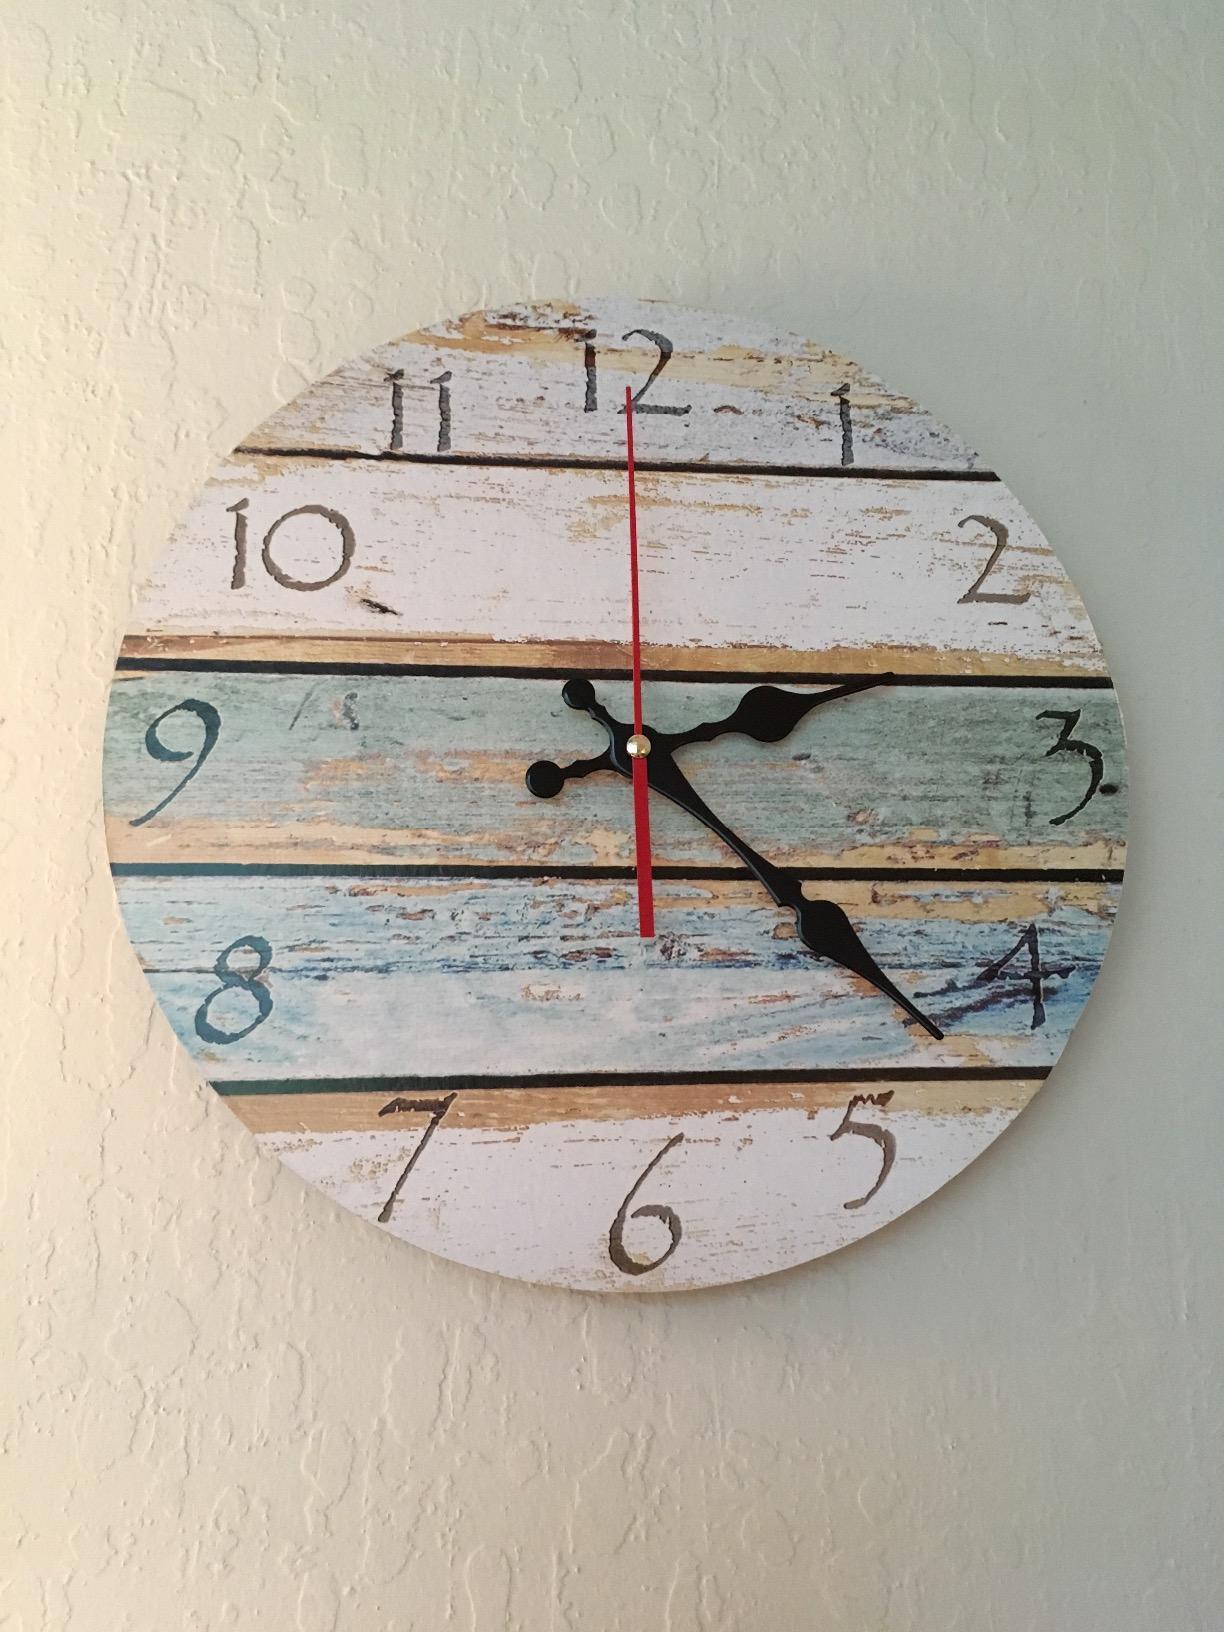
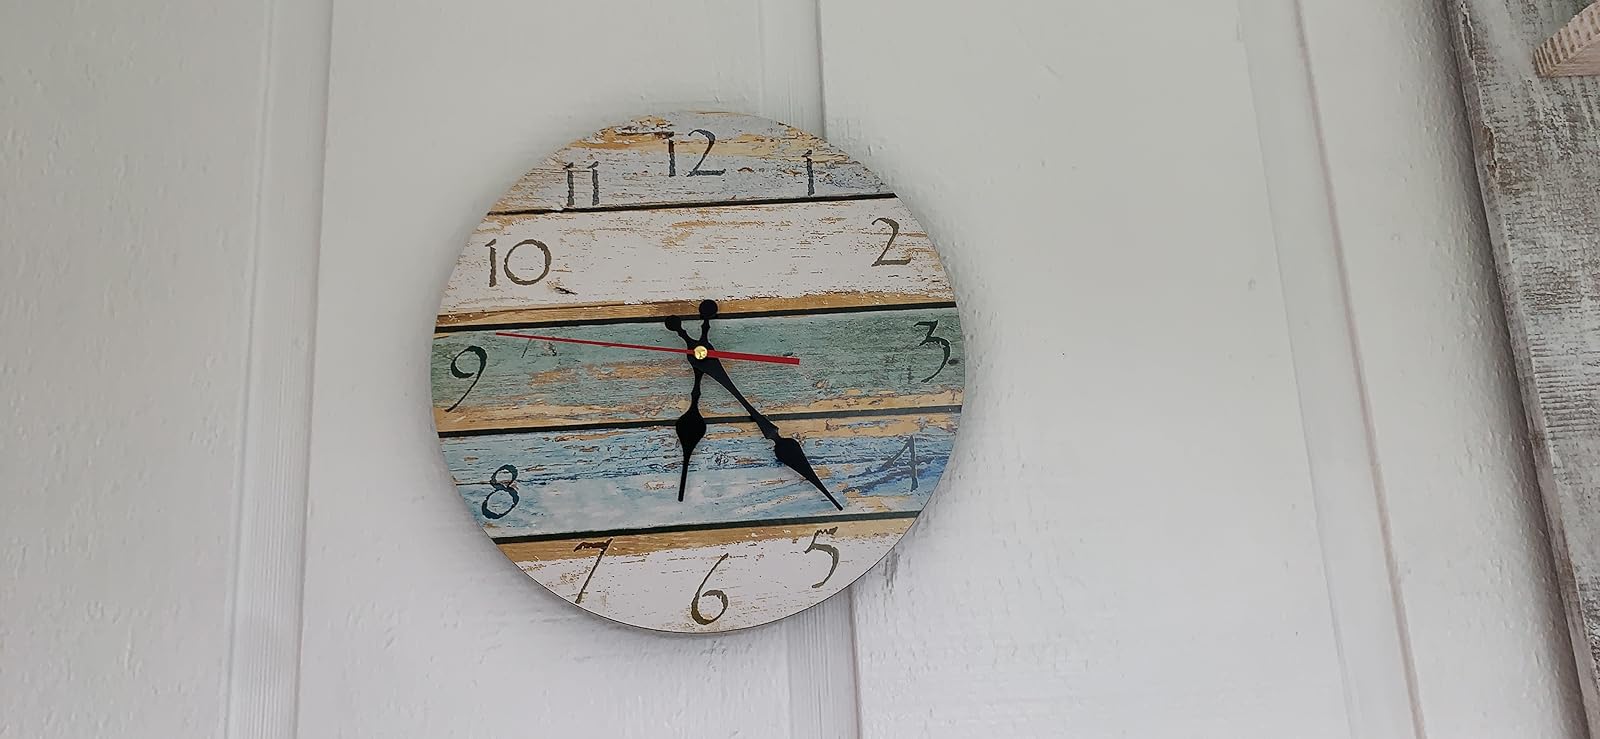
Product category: clock
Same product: yes